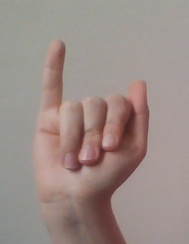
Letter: meem